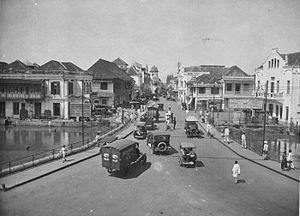
Le pont rouge de Surabaya